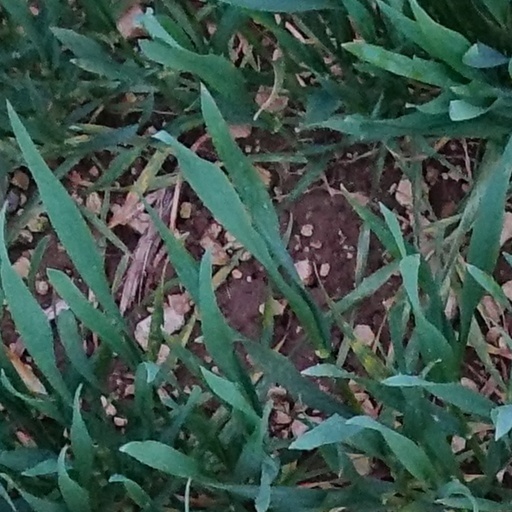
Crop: wheat